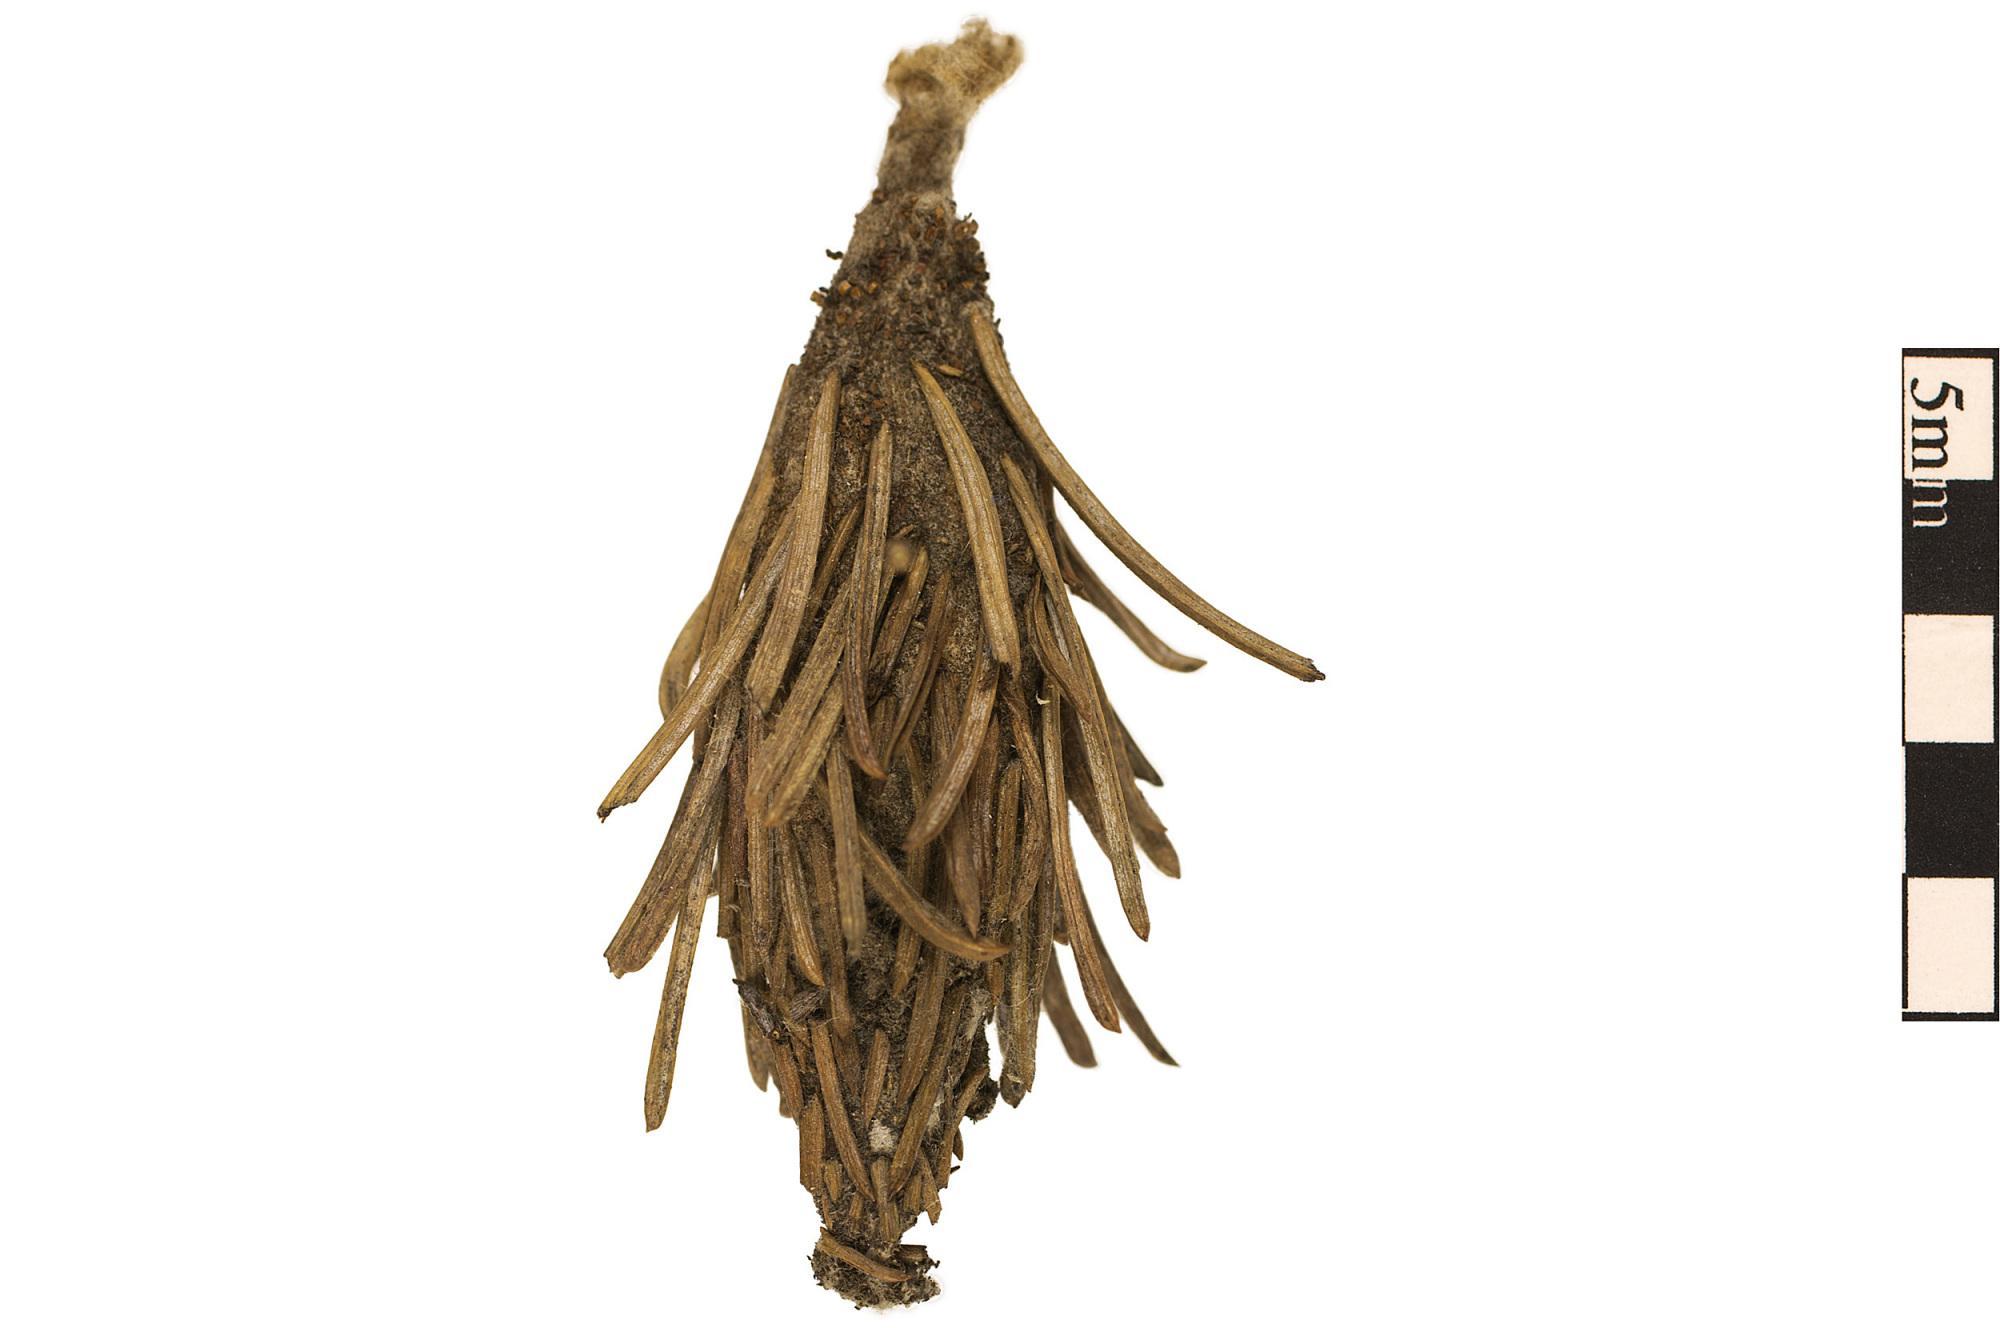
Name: Evergreen Bagworm Moth
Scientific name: Thyridopteryx ephemeraeformis
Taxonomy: Animalia, Arthropoda, Hexapoda, Insecta, Lepidoptera, Psychidae, Oiketicinae